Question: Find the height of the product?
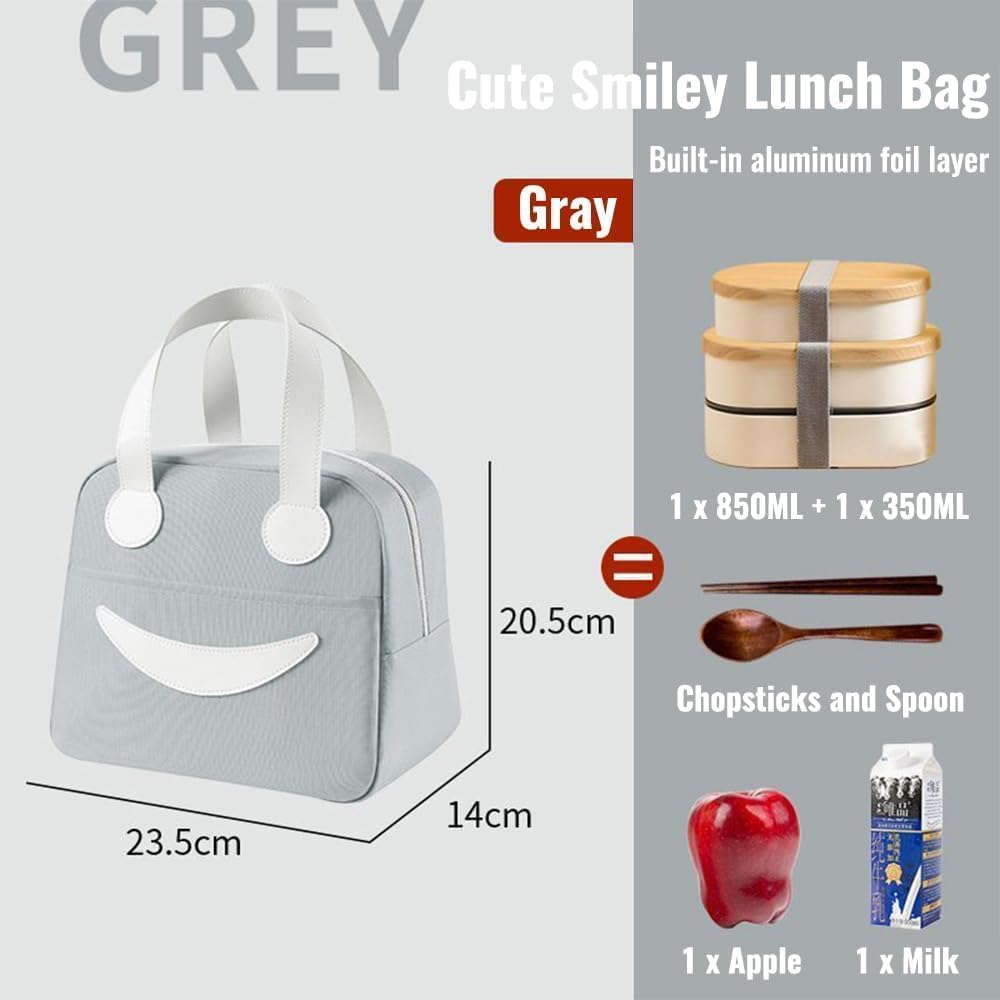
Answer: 20.5 centimetre